George William Fullerton

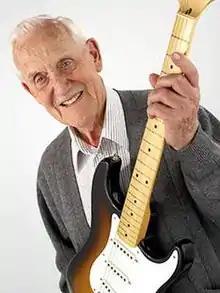
George William Fullerton in 2007 shown here with the Fullerton 50th Anniversary Stratocaster guitar.

George William Fullerton (March 7, 1923 – July 4, 2009) was a longtime associate of Leo Fender and, along with Fender and Dale Hyatt, a co-founder of G&L Musical Instruments. He is credited with design contributions that led to the manufacture of the first mass-produced solid-body electric guitar.